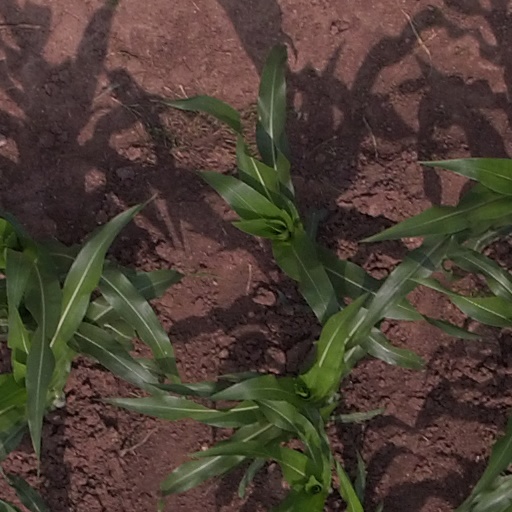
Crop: maize; corn